Jack Tizard

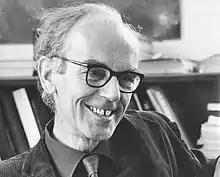
Tizard in 1976

Jack Tizard CBE (25 February 1919 – 2 August 1979) was a research psychologist, professor of child development, research unit director, international adviser on learning disability and child care, and a president of the British Psychological Society. Tizard was born in New Zealand but spent most of his professional life in England where, as a psychologist, he worked at the boundaries of psychology, medicine, education and the social sciences. His work on alternatives to institutional care in the 1950s and 1960s underpinned the subsequent development of 'ordinary life' models for children and adults with learning disabilities. His later work focused on developing services for young children and their families. Tizard's approach was characterised by a commitment to using high research standards to address important social problems, ensuring through his extensive advisory activities that the results of research were available to practitioners and policy-makers.